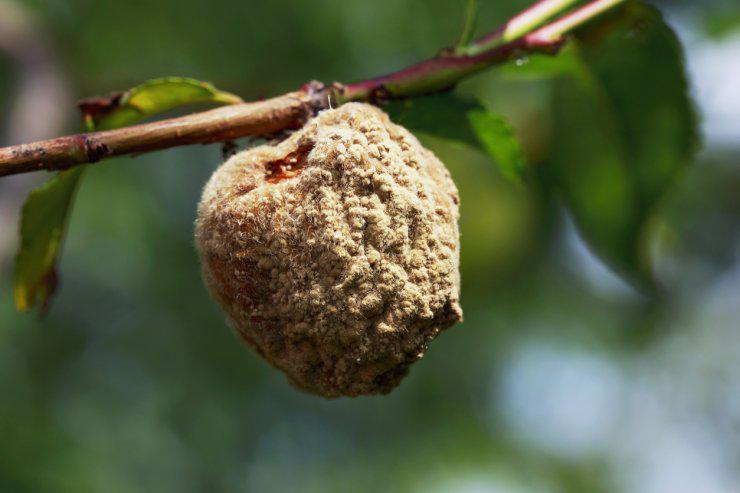
Plant: Peach
Disease: peach brown rot